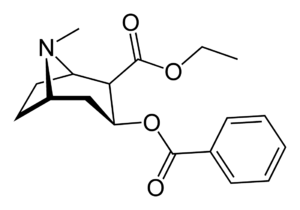
Le cocaéthylène est l'ester éthylique de la benzoylecgonine. Sa structure est similaire à celle de la cocaïne, qui est l'ester méthylique de la benzoylecgonine. Le cocaéthylène est formé par le foie lorsque la cocaïne et l'éthanol coexistent dans le sang. En 1885, le cocaéthylène a été synthétisé pour la première fois et en 1979, les effets secondaires du cocaéthylène ont été découverts.